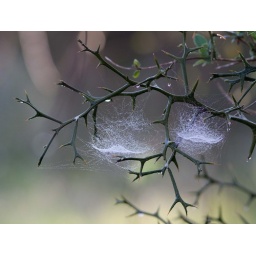
Fine webs and morning dew on wild orange tree at Clear Creek Nature Park near League City, Texas.